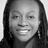
Emotion: happy